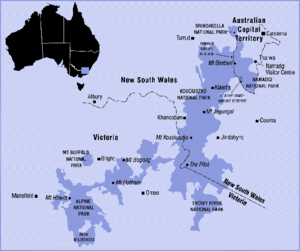
L'Australie reçoit suffisamment de neige pour pratiquer le ski sur les Alpes australiennes et une partie de la Tasmanie. Les Alpes traversent le Territoire de la capitale australienne, la Nouvelle Galles du sud et le Victoria et comprennent seize parcs et réserves nationaux Les Australiens ont fait du ski alpin à partir du XIXᵉ siècle, le point de départ étant probablement Kiandra en 1861. Parmi les stations de sports d'hiver les plus connues, on peut citer Thredbo et Perisher en Nouvelle-Galles du Sud, Mount Buller, Falls Creek et Mont Hotham au Victoria. Parmi les skieurs les plus connus, on peut citer Malcolm Milne, Zali Steggall, Alisa Camplin et Dale Begg-Smith.
Le mont Jagungal est une montagne située dans le parc national du Kosciuszko en Nouvelle-Galles du Sud, en Australie. Sommet isolé, au milieu d'une vaste plaine, il est visible de très loin et réciproquement, il offre une vue magnifique de son sommet sur toute la région mais son ascension est difficile.